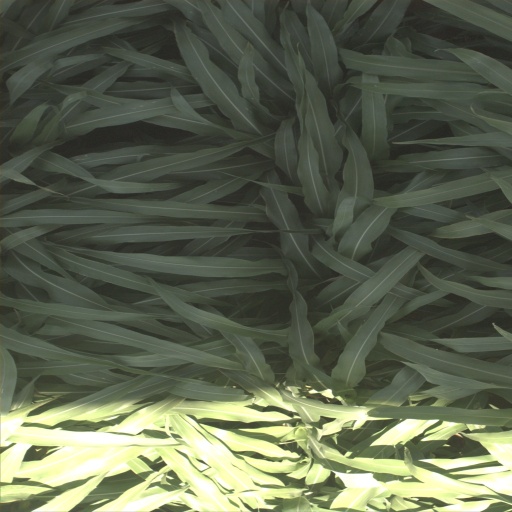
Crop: sorghum